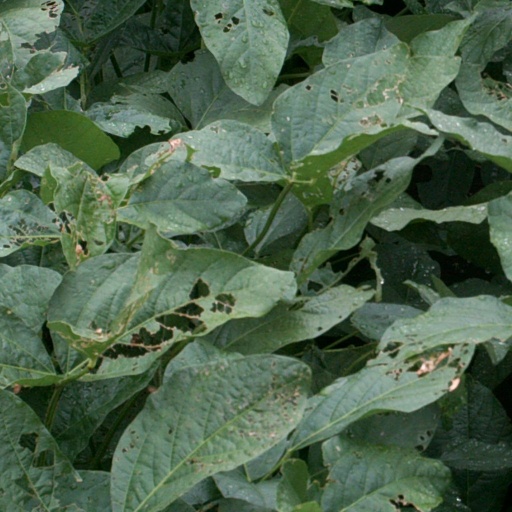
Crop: soybean